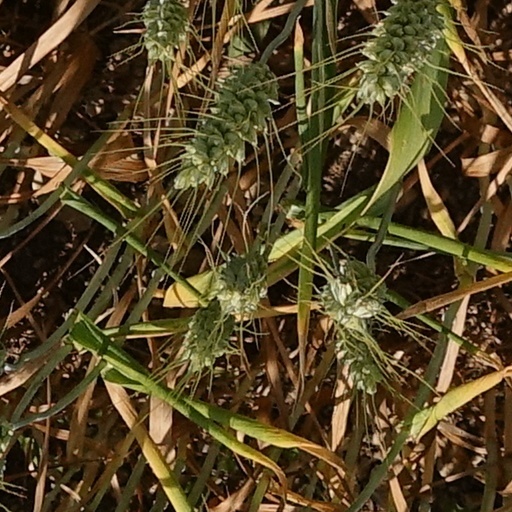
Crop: wheat